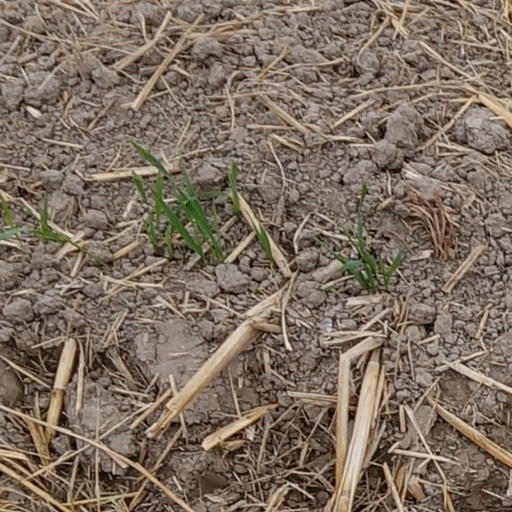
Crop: wheat